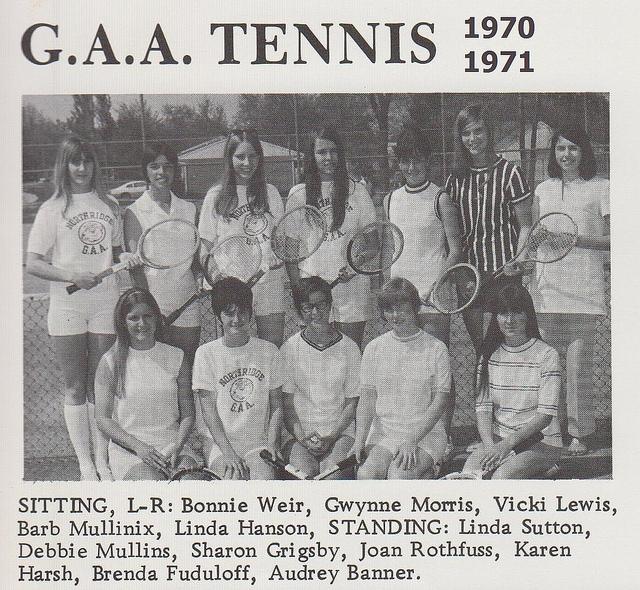
A newspaper article with a picture of a tennis team